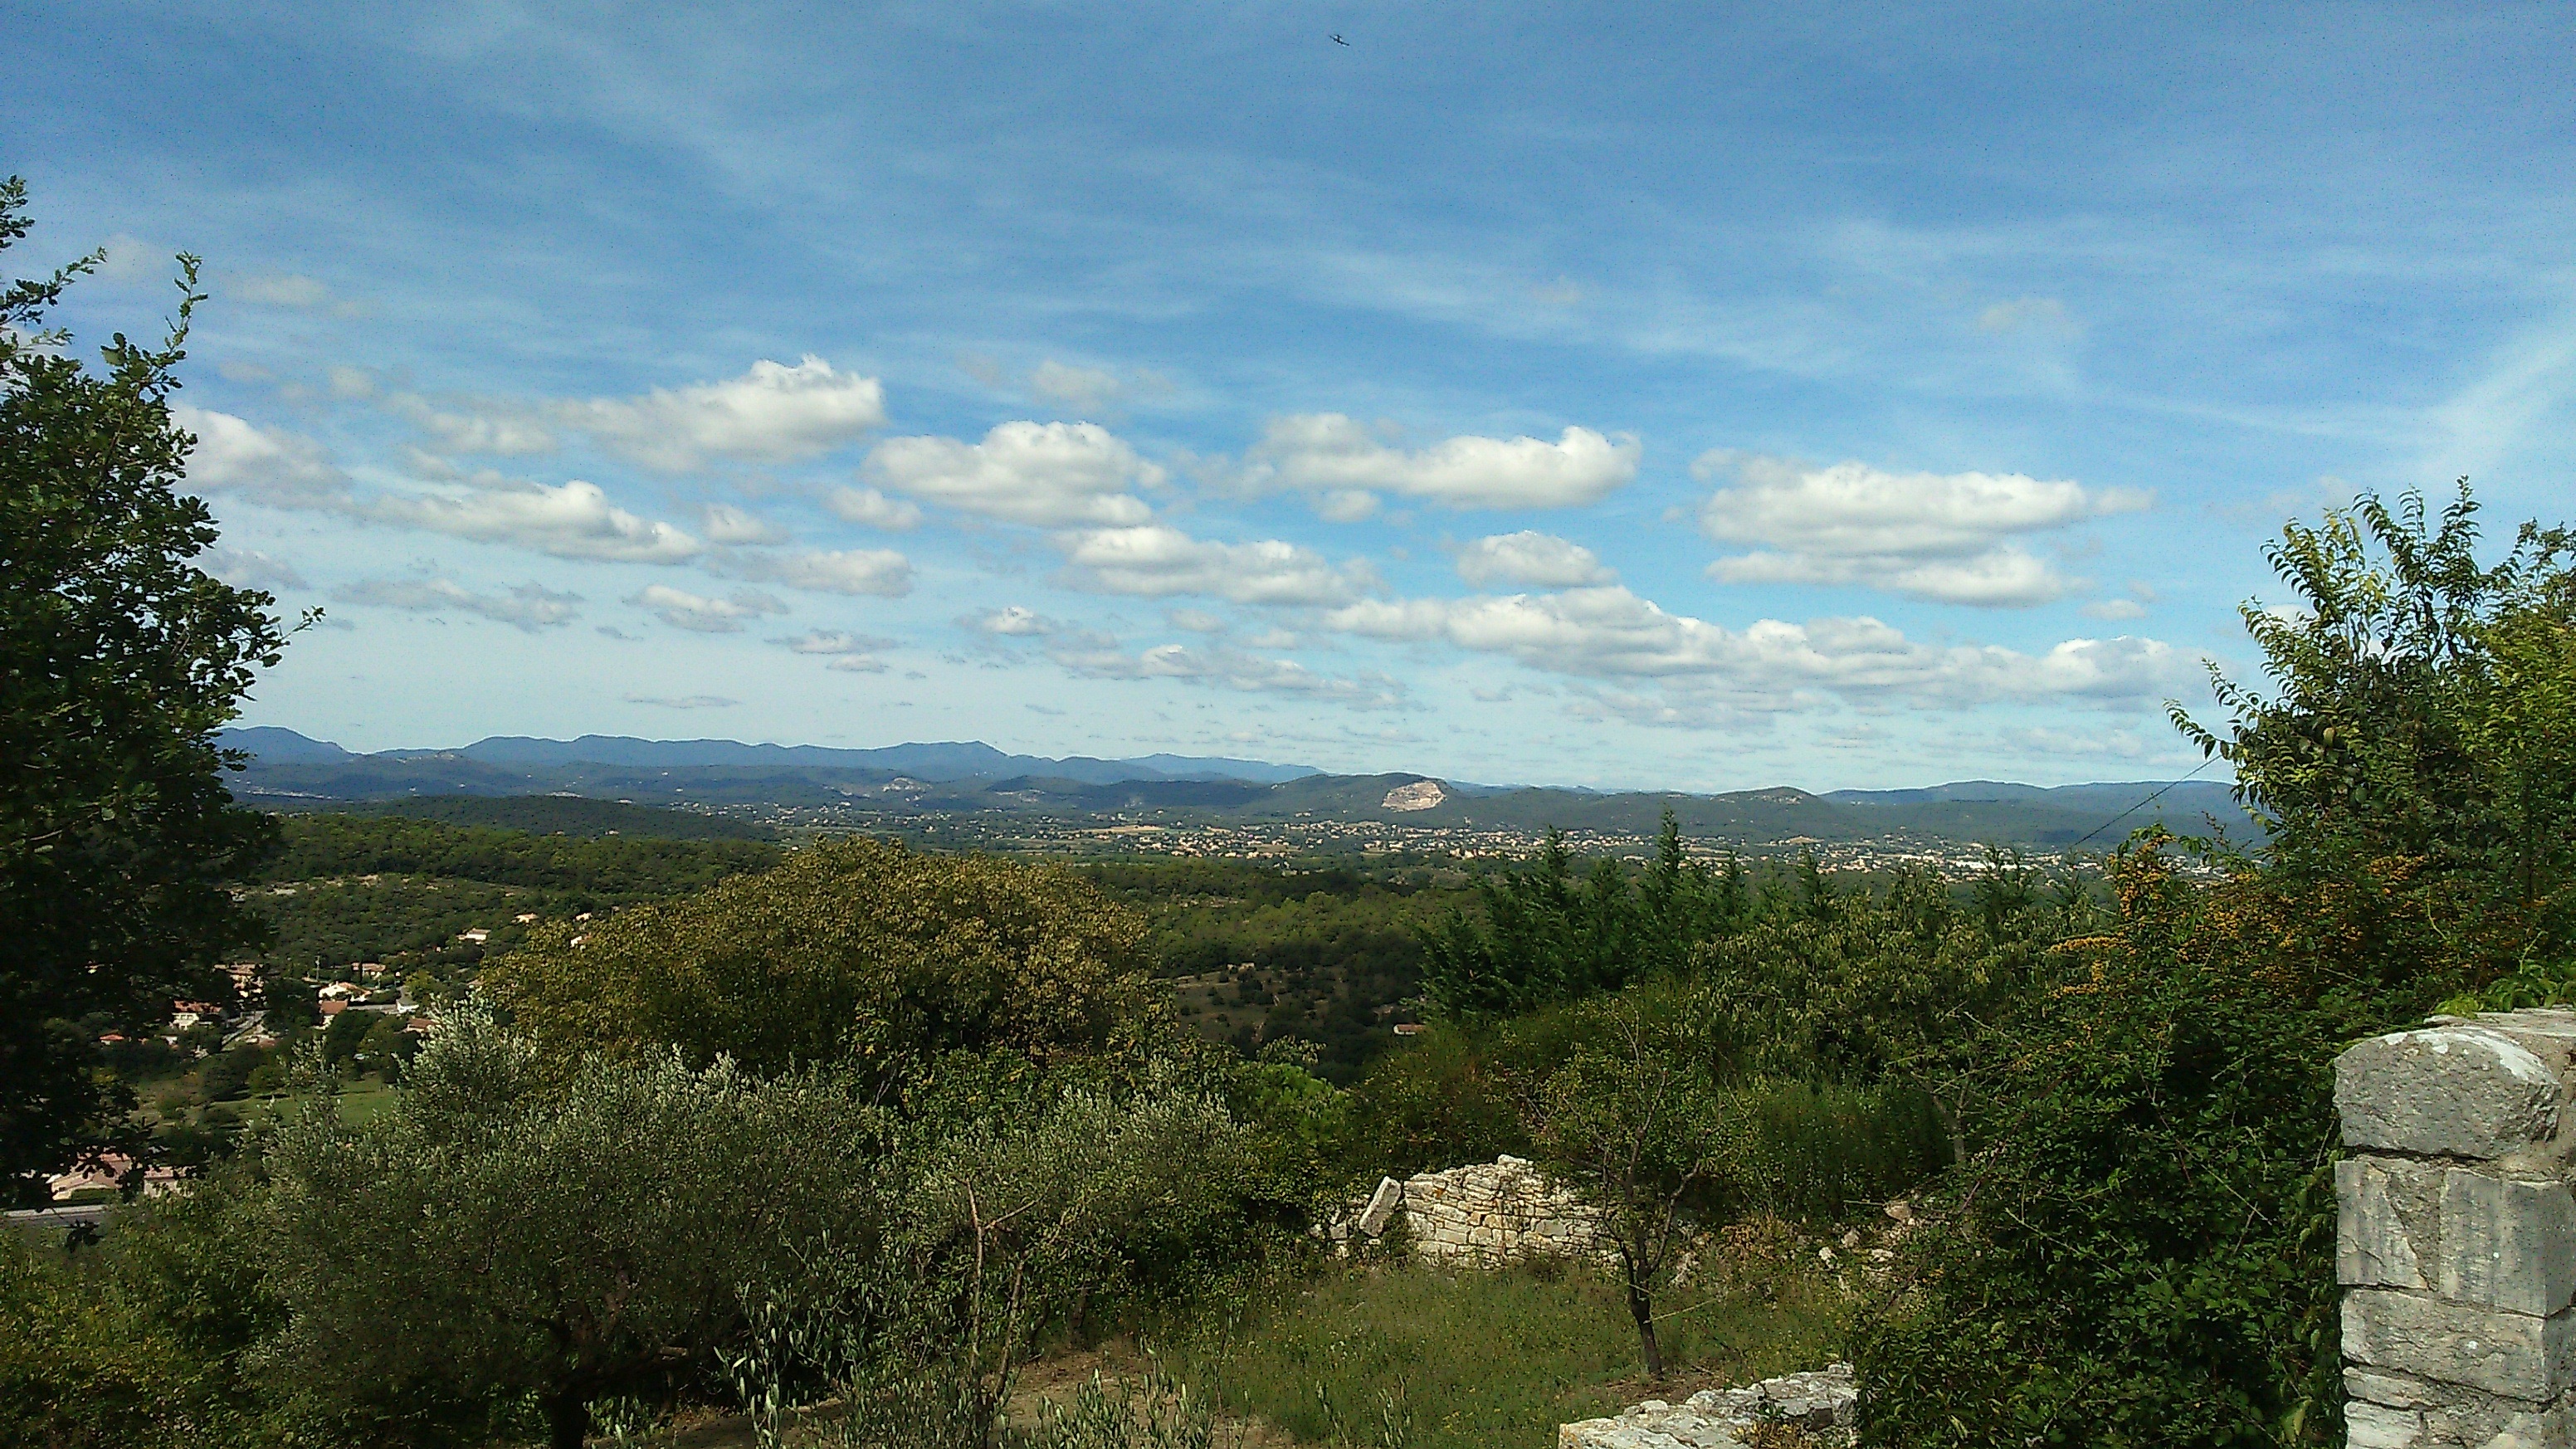
landscape, tree, nature, mountain, sky, meadow, hill, ridge, trees, mountains, landscapes, forests, cevennes, ecosystem, rural area, mountainous landforms